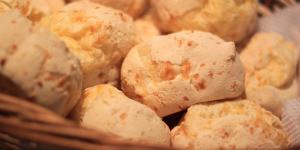
pancitos de queso sin levadura